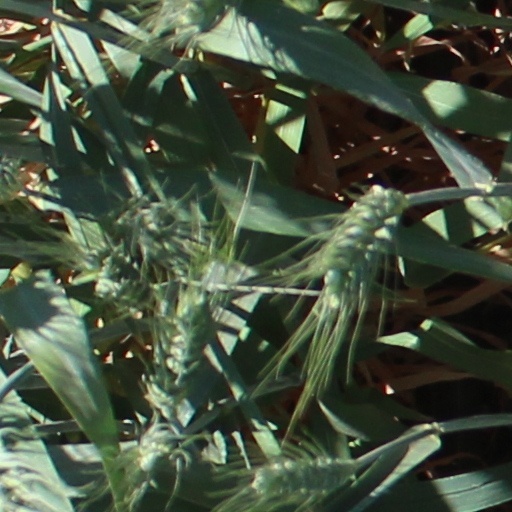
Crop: wheat